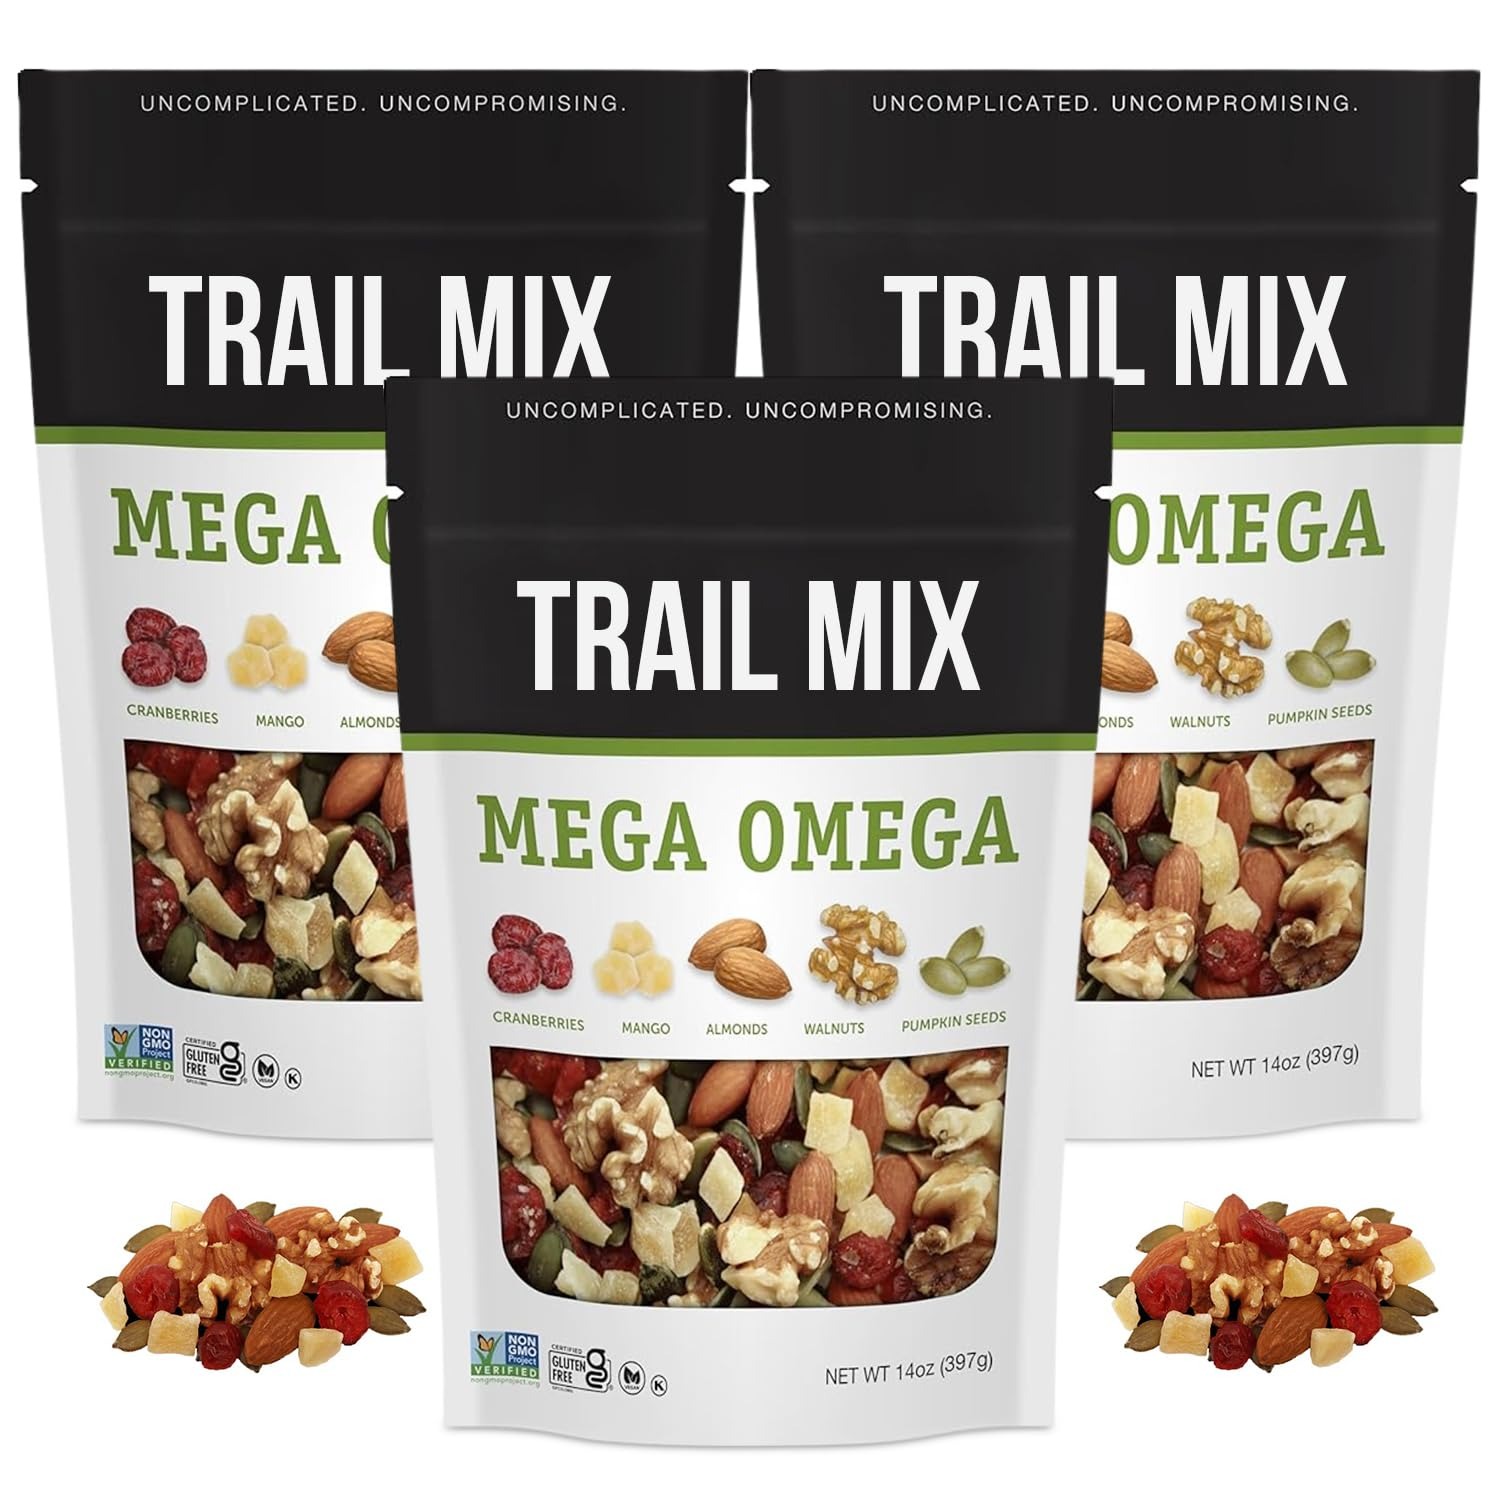
Item Name: 3-Pack Mega Omega Trail-Mix Individual Packs – 3-Piece Mega Omega Bulk for Snacking, On The Go – Delicious and Fresh Trail Mix Snack Packs – Non-Gluten, Vegan Friendly, Kosher, Non-GMO Delicious and Fresh
Bullet Point 1: Snacking Just Got Easier: Looking for a way of keeping your hunger in check while giving your body the right energy boost during intense efforts? Would you like to enjoy a delicious, crunchy snack while on the go? The trail mix is an excellent choice!
Bullet Point 2: Delicious Mix: Our hiking snacks contain a unique blend of seeds, fruit and nuts including almonds, cranberries, dried mango, pumpkin seeds and walnuts, with an irresistible crunchy texture great on its own or as a part of your yoghurt, protein pudding or smoothie recipes!
Bullet Point 3: Preserved Crunchiness: Unlike similar products on the market, these healthy protein snacks come in convenient resealable pouches with stand-alone bottom, keeping your mix fresh and crunchy for longer than ever.
Bullet Point 4: 3-Pack Bundle: The gluten free snacks for adults come in packs of 3, with each containing 14oz trail mix ingredients. An excellent choice for hiking enthusiasts, workouts, or simply for those exhausting days at the office!
Bullet Point 5: Dose of Energy: Containing high amounts of nutrients including omega 3 fatty acids, antioxidants, protein and vitamin B3, this healthy trail mix is an excellent ally for keeping your body full of energy and ready to go anytime!
Product Description: Here We do our best to promote an active, well-balanced lifestyle that’s centered around a proper nutrition and a well-established workout routine. We provide customers worldwide with delicious and affordable snacking alternatives made with highest value ingredients, in order to satisfy even the pickiest taste. Should you not be 100% happy with one of our products, let us know all about it and our friendly customer care department will immediately address the situation!<br> <br> 3-Pack Trail Mix – A Treat That’s Hard to Beat!<br> <br> The trail mix bulk is an excellent choice for those who enjoy some light snacking wherever the day takes them, at the same time providing your body with essential nutrients that keep you running and full of energy throughout the day. Containing a unique mix which includes almonds, cranberries, dried mango, pumpkin seeds and walnuts, arriving in a resealable and travel-friendly pouch which preserves freshness for longer and prevents the ingredients from getting stale, these trail mix snack packs will become your favorite during hikes, workouts, intense physical training, and other such activities!<br> <br> Not entirely convinced? Here are some of the amazing features of these healthy protein snacks:<br> <br> 1. Order includes 3 x packs 14 oz each;<br> 2. Gluten free, vegan friendly, kosher, no GMOs;<br> 3. Zero nasties, artificial flavors or ingredients;<br> 4. Resealable pouch great for backpack, on the go;<br> 5. Great source of vitamins, minerals, antioxidants;<br> 6. Crunchy and delicious texture;<br> 7. Pairs well with yoghurt, smoothies and more;<br> 8. Original gift for friends and family;<br> 9. Ideal snack for office, school, on the go.<br> <br> You’ll fall in love instantly with these premium hiking snacks!<br>
Value: 42.0
Unit: Ounce

Price: 13.78